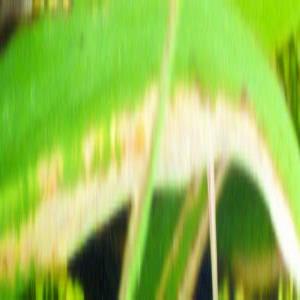
Disease: Bacterialblight